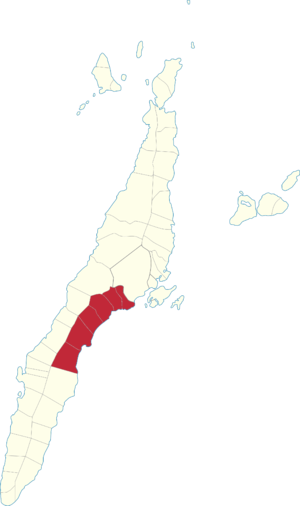
La province de Cebu aux Philippines est constituée de sept circonscriptions législatives, chacune représentée par un député à la Chambre des représentants. Les villes fortement urbanisées de Cebu et Lapu-Lapu possèdent leurs propres circonscriptions législatives distinctes de celles de la province.